Pseudepigrapha

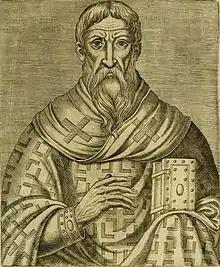
Pseudo-Dionysius the Areopagite

A pseudepigraph (also anglicized as "pseudepigraphon") is a falsely attributed work, a text whose claimed author is not the true author, or a work whose real author attributed it to a figure of the past. The name of the author to whom the work is falsely attributed is often prefixed with the particle "pseudo-", such as for example "pseudo-Aristotle" or "pseudo-Dionysius": these terms refer to the anonymous authors of works falsely attributed to Aristotle and Dionysius the Areopagite, respectively.